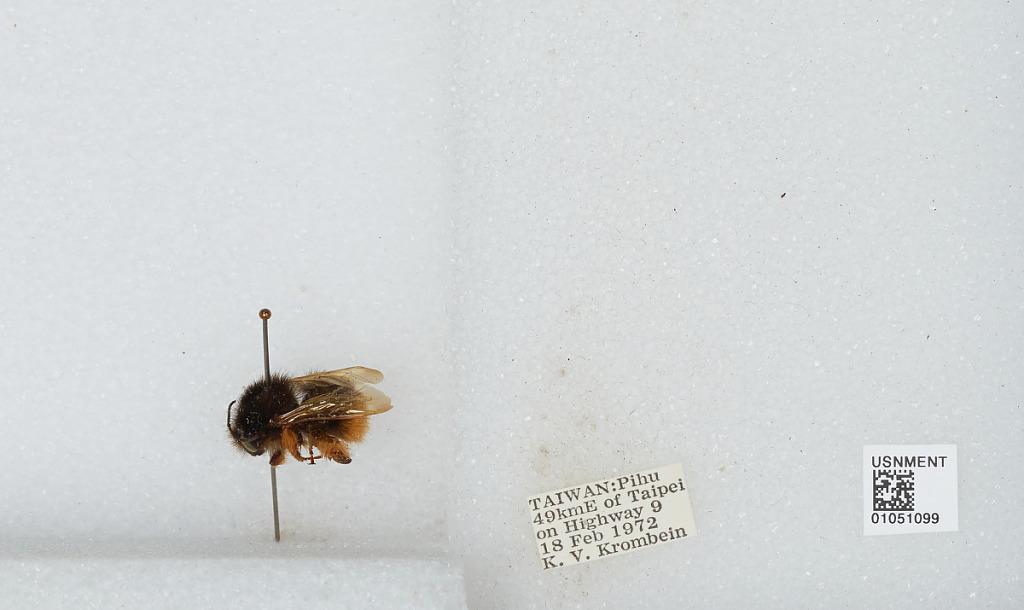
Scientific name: Bombus sp.
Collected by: K. Krombein
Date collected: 1972-2-18
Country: Taiwan
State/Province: Taipei
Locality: Pihu 49 km E of Taipei on Highway 9